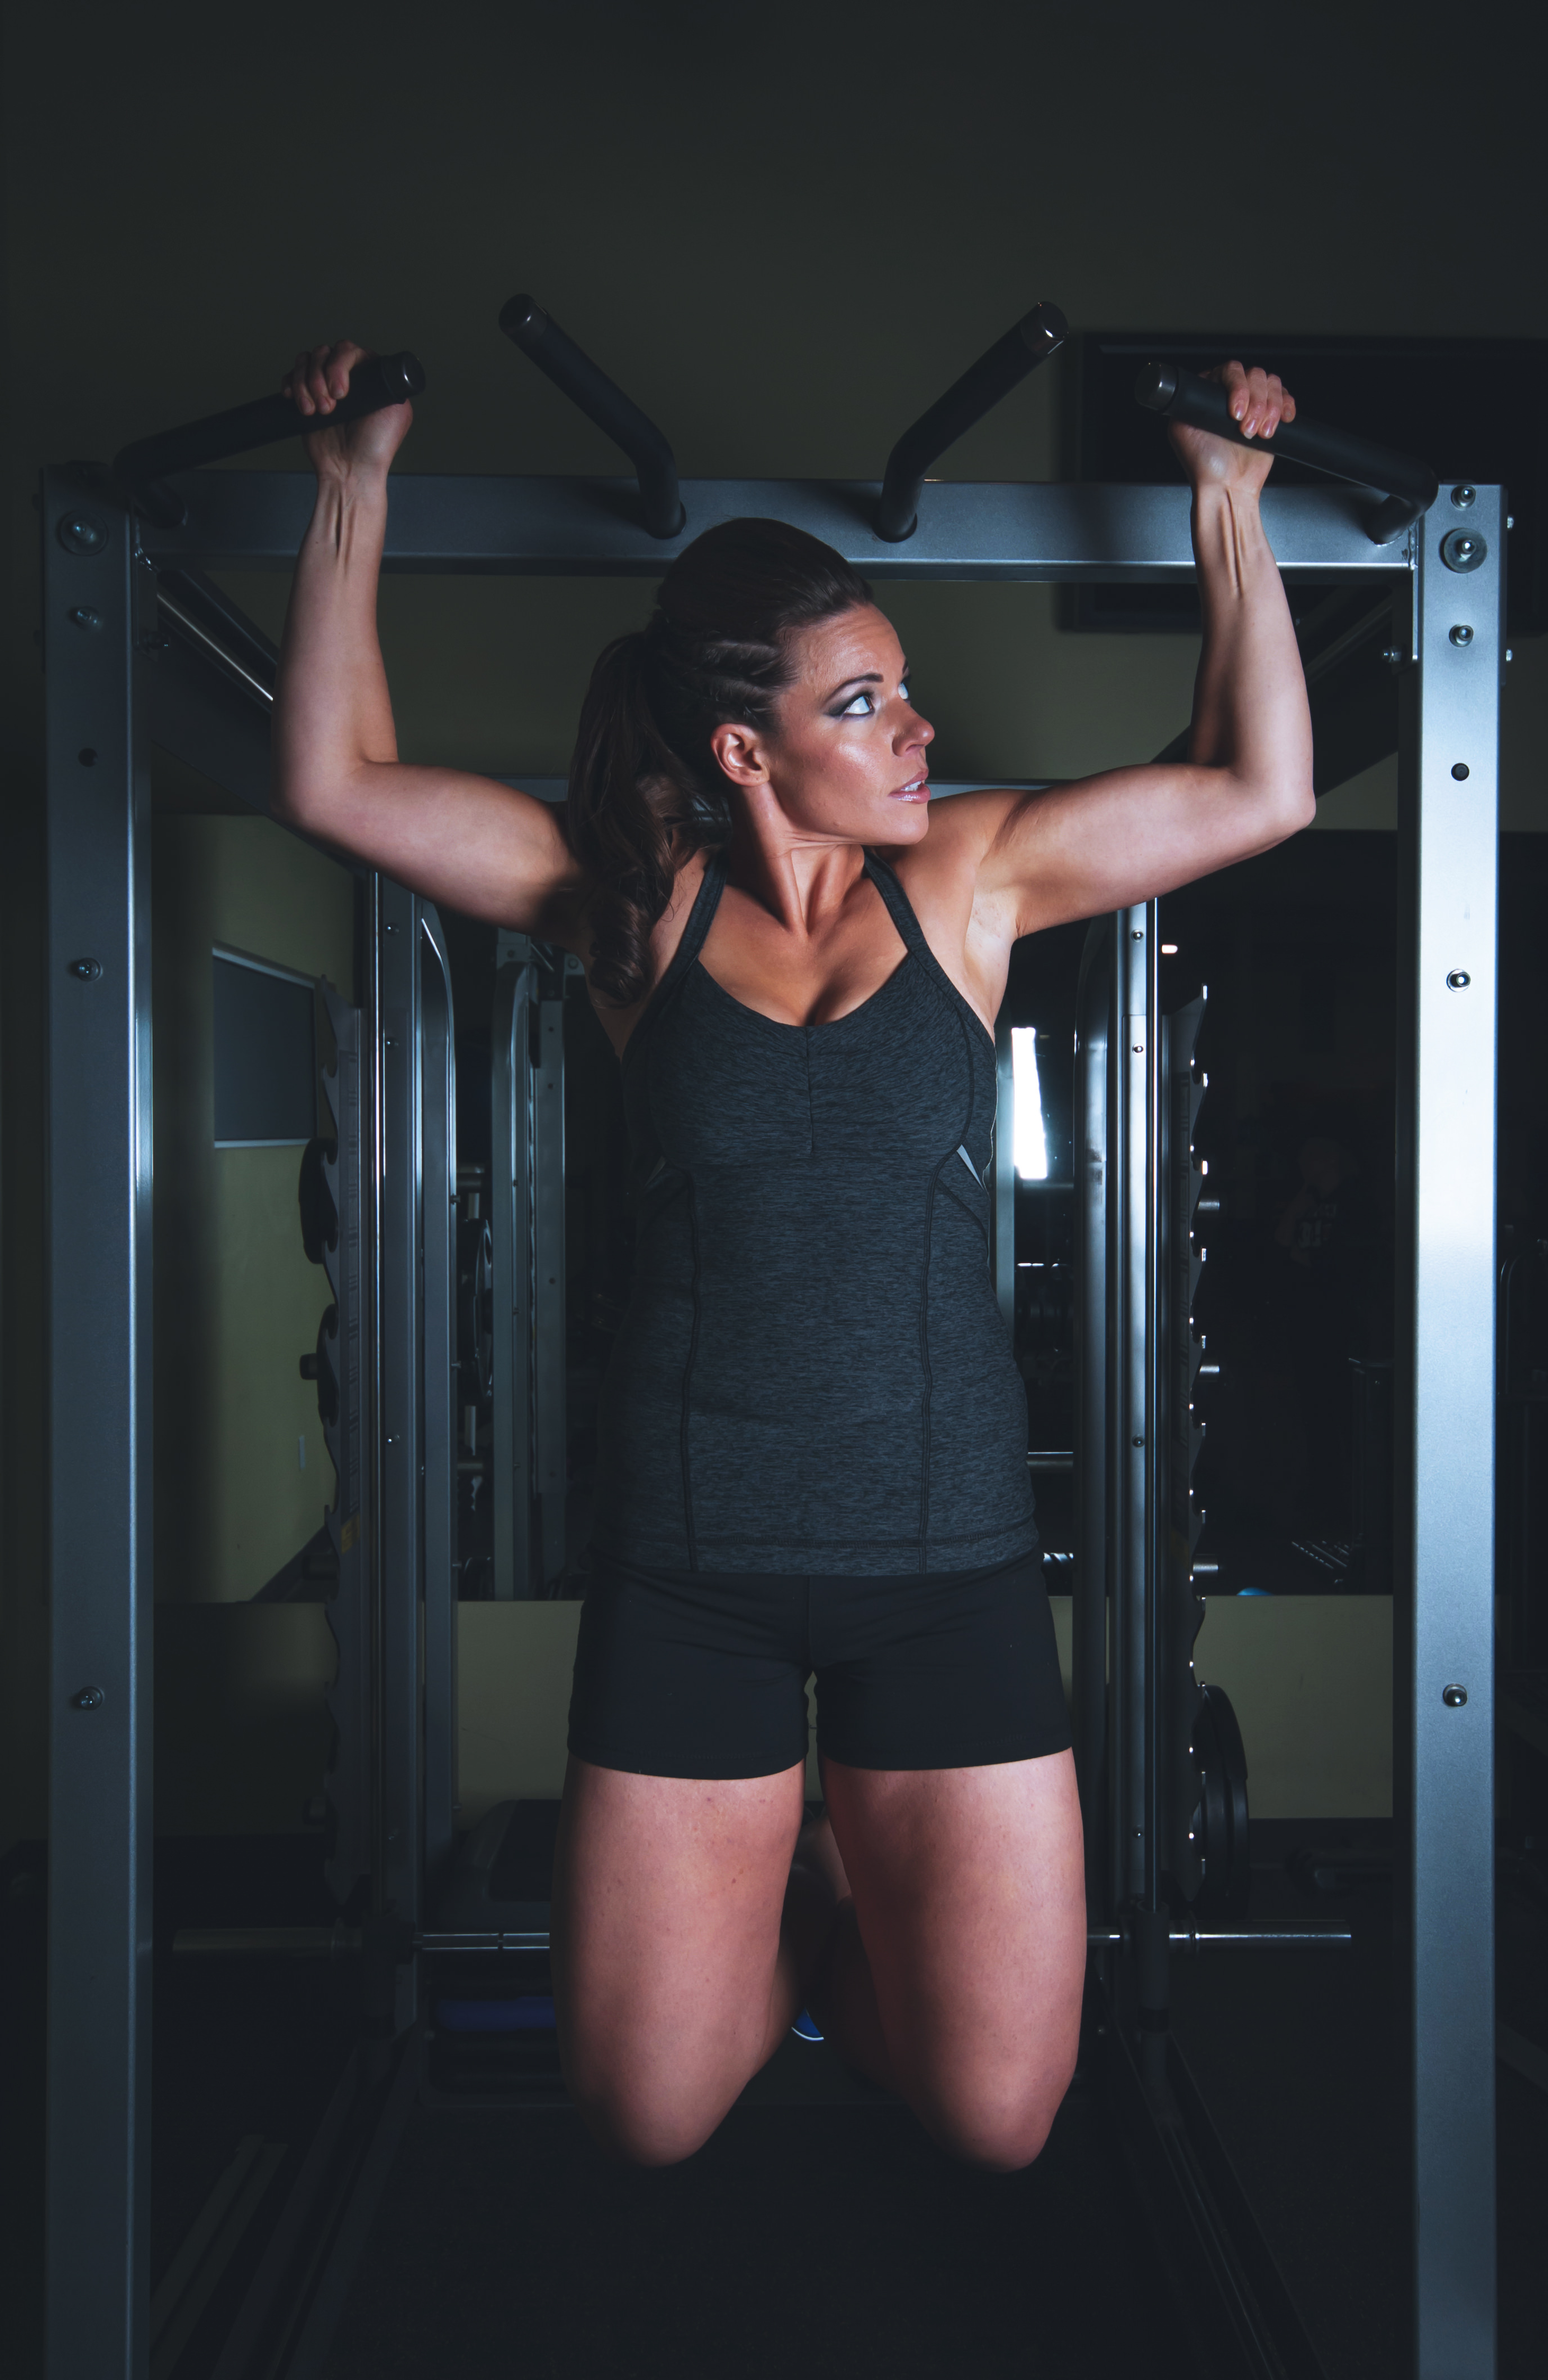
woman, photography, train, leg, model, training, hanging, exercise, black, room, healthy, arm, fitness, trainer, gym, bodybuilder, workout, muscle, human body, indoors, biceps, body, fit, bodybuilding, strong, athlete, strength, workout gear, abdomen, photo shoot, muscles, biceps curl, exercise equipment, brawny